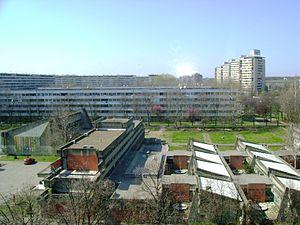
Le Blok 38 est un quartier de Belgrade, la capitale de la Serbie. Il est situé dans la municipalité de Novi Beograd.
Ratko Mitrović Beograd est une entreprise serbe qui a son siège social à Belgrade, la capitale de la Serbie. Elle travaille principalement dans le secteur de la construction.